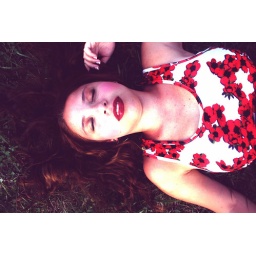
Now the oak trees are swayin' in the early autumn breezeThe golden sun is shining on my facef8.0